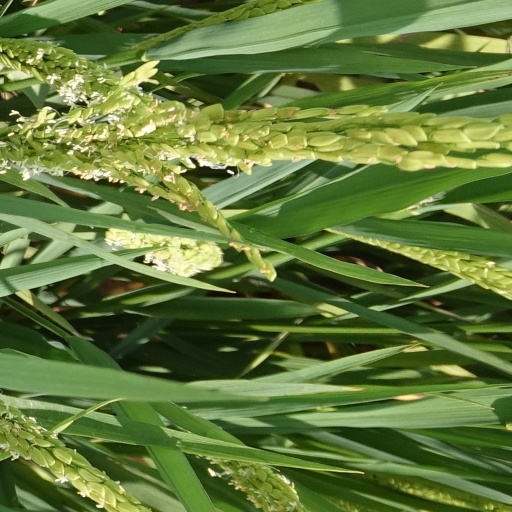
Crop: rice